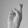
ASL letter: R